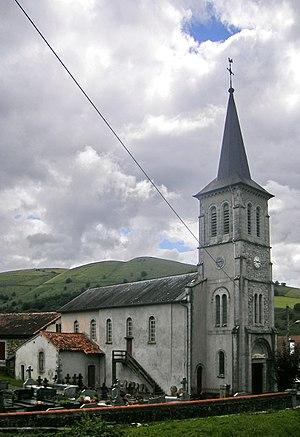
Lacarre est une commune française du Pays basque nord, située dans le département des Pyrénées-Atlantiques en région Nouvelle-Aquitaine.